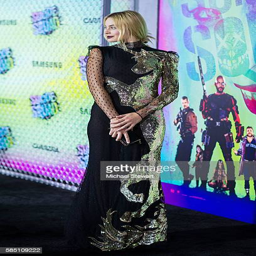
actor attends the world premiere